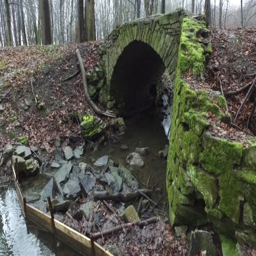
the old stone bridge over the river in the forest during rainy day